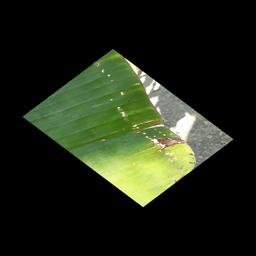
Label: POTASSIUM DEFICIENCY